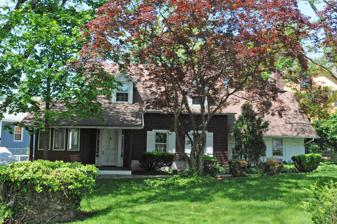
Building: Peter Houseman House
Country: United States of America
Year built: 1730
Historic house in Staten Island, New York United States historic place Peter Houseman House U.S. National Register of Historic Places Show map of New York City Show map of New York Show map of the United States Location 308 St. John Ave., Staten Island, New York Coordinates 40°36′57″N 74°8′12″W / 40.61583°N 74.13667°W / 40.61583; -74.13667 Area less than one acre Built 1730 Architectural style Colonial NRHP reference No. 82001261 Added to NRHP October 29, 1982 Peter Houseman House is a historic home located at Westerleigh , Staten Island, New York .  It consists of two sections, one built about 1730 and the second about 1760.  The older section is a 1 + 1 ⁄ 2 -story, stone wing built of fieldstone painted white.  The newer section is a 1 + 1 ⁄ 2 -story, large frame section with a gable roof. It was added to the National Register of Historic Places in 1982. References